Supermarine Stranraer

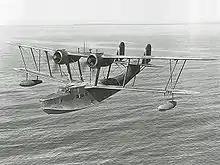
RCAF Stranraer in wartime camouflage

As the design of the Stranraer progressed, it was changed from that of the Scapa, having a two-bay structure. The Stranraer's weight, and the surface area and span of its wings, were 12 per cent greater; the elevator was also 7 per cent larger, while the rudders featured trim tabs capable of holding the aircraft straight under single-engine flight. The Rolls-Royce Kestrel was initially considered as a powerplant, but eventually the moderately supercharged Bristol Pegasus IIIM radial engine was selected, . Much of the airframe was alclad, while detailed fittings were made of stainless steel; metal components were anodised as an anti-corrosion measure. For additional strength, a second pair of interplane struts were added. The hull was considerably larger, its cross-section being increased by 18 per cent, yet it had identical hydrodynamic performance. The forward gun was redesigned to be retractable, the middle gunner's position was lowered, and a tail gunner position was added just aft of the control surfaces, completed with a hooded windshield. In general, the equipment of which the aircraft was to be fitted with were the result of lessons learnt from operations of the earlier Southamptons.